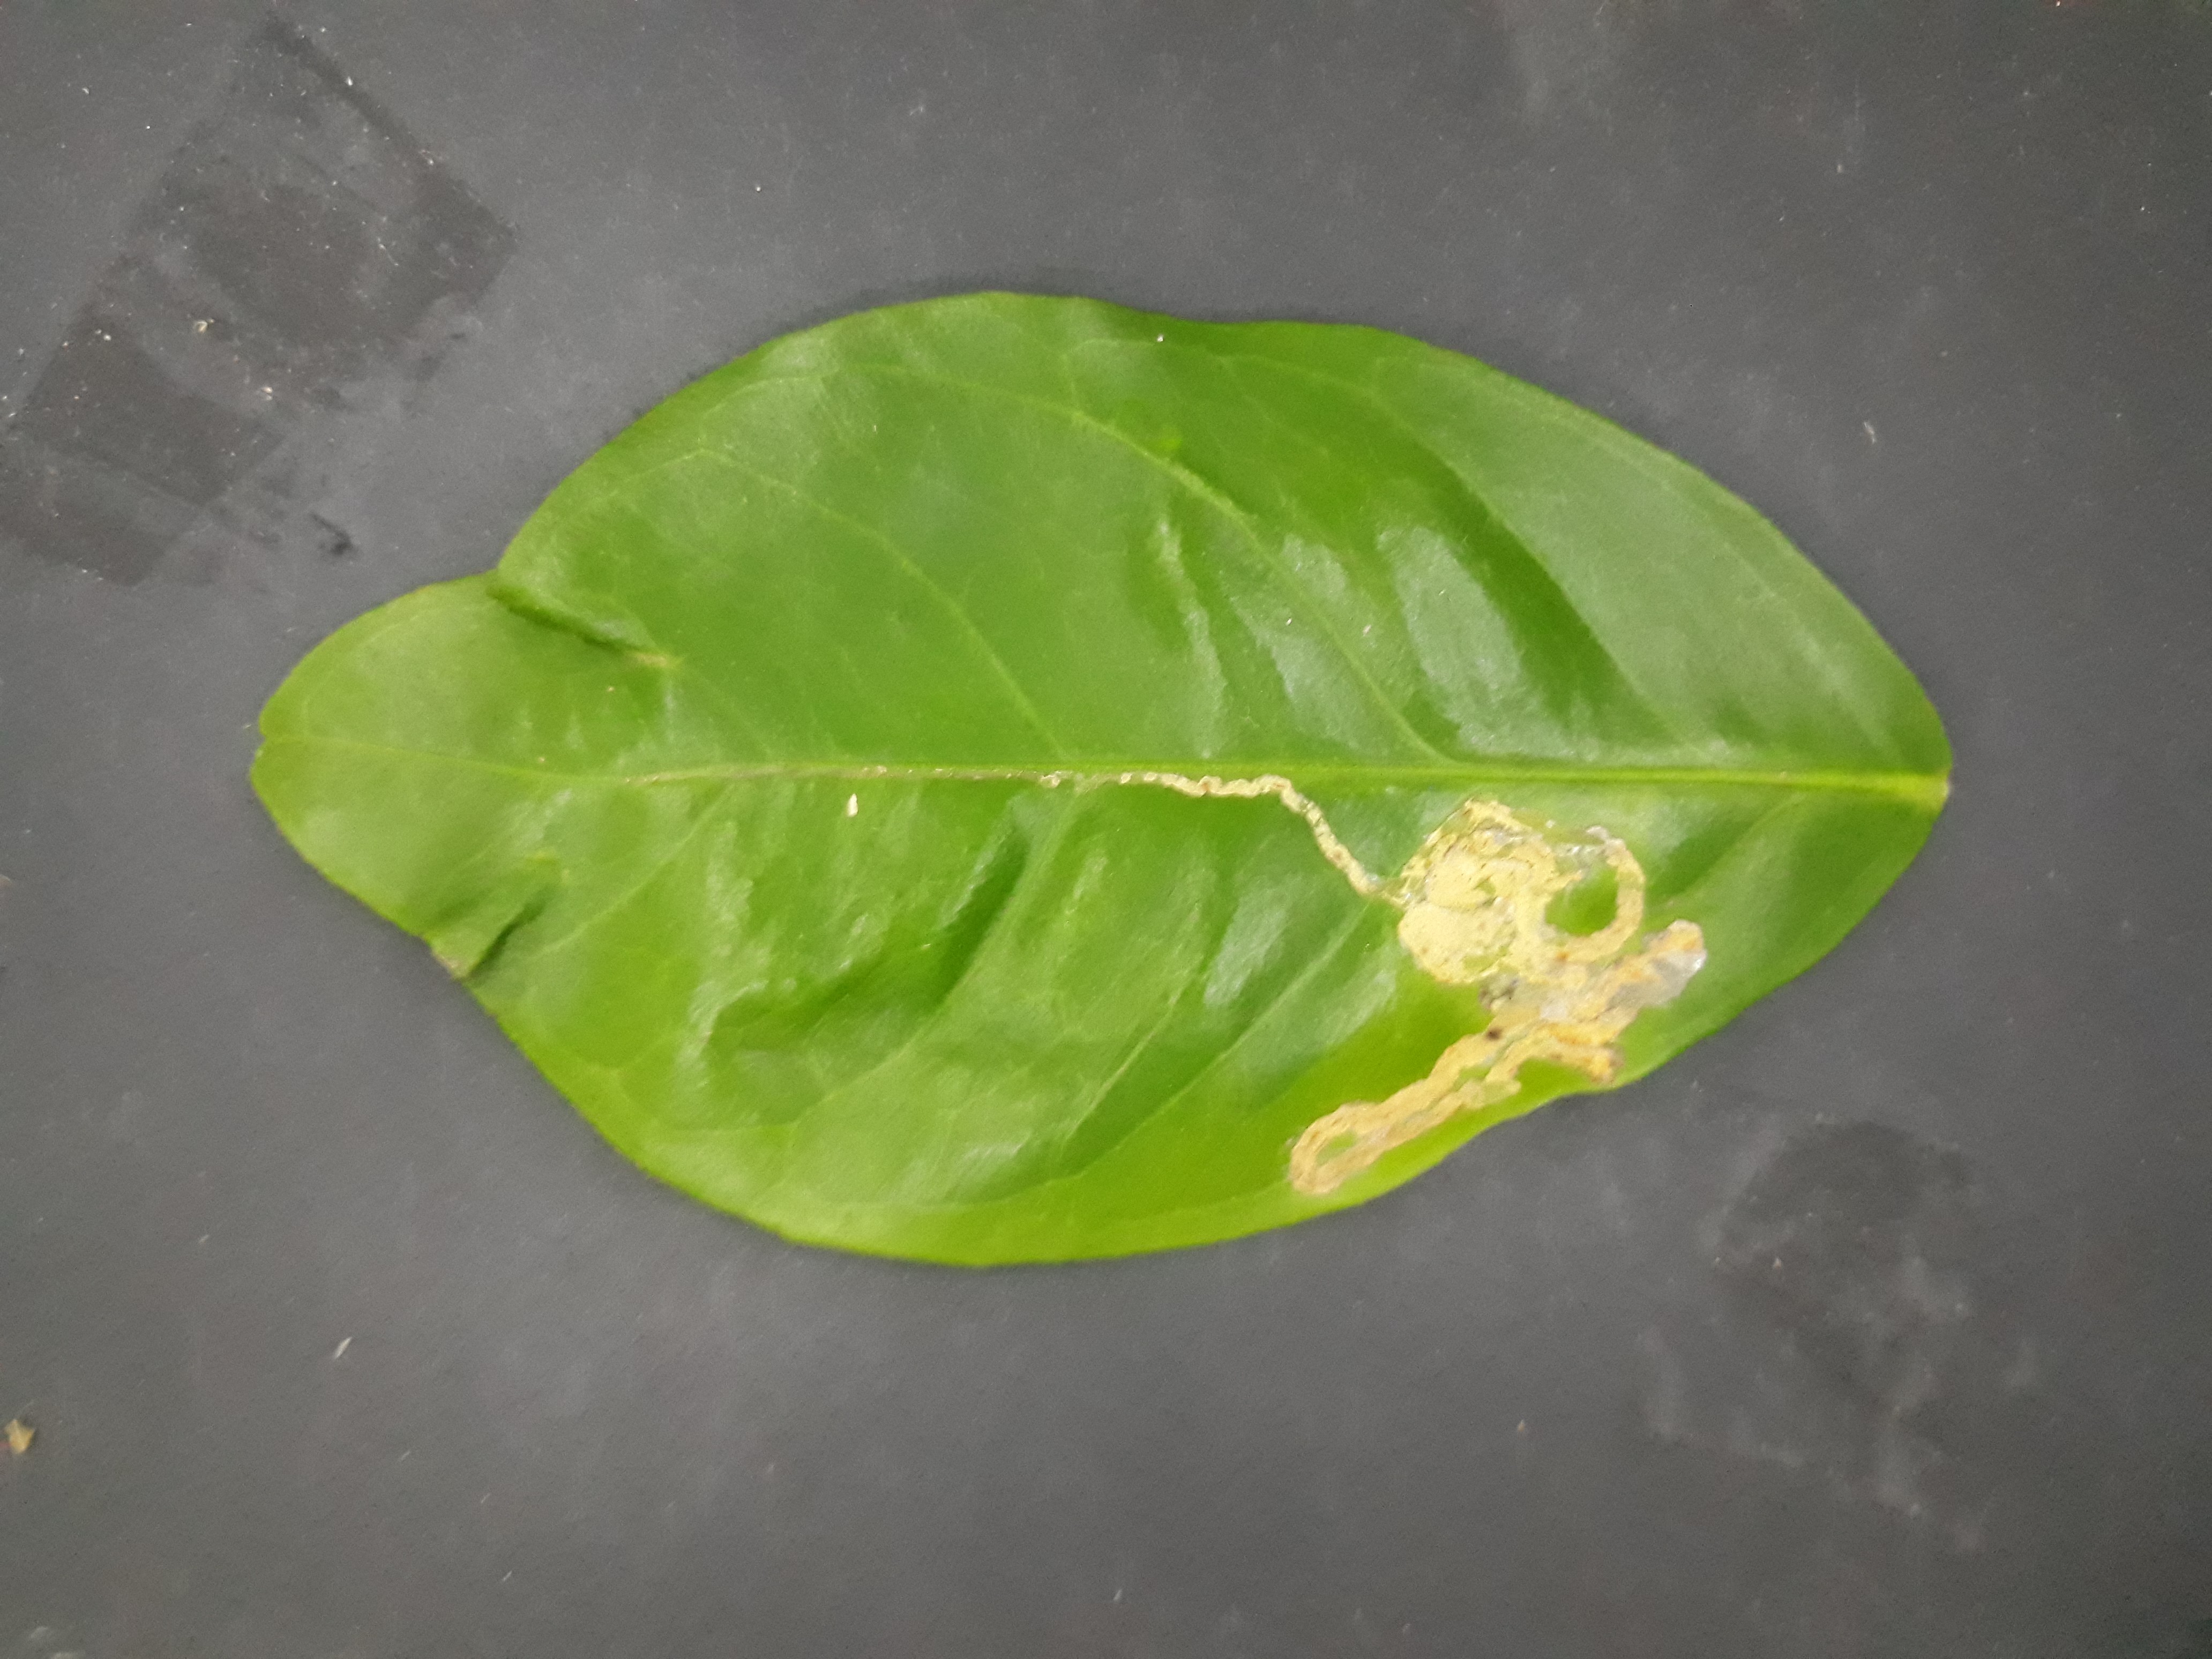
Label: Citrus_leafminer